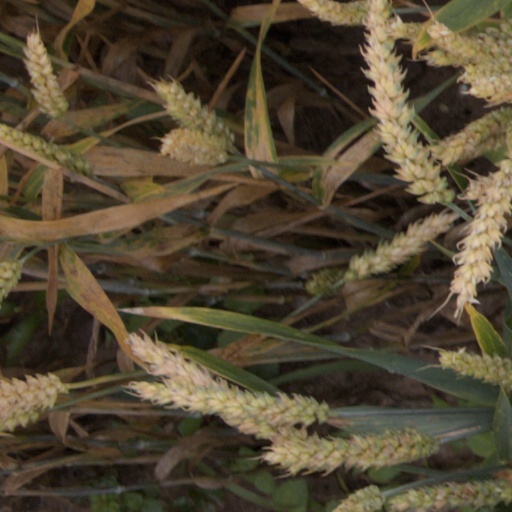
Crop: wheat